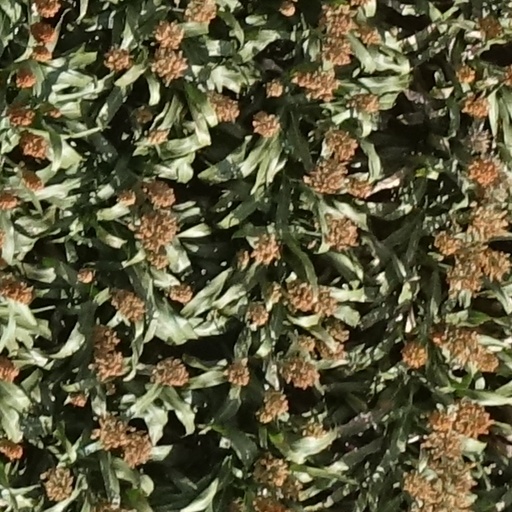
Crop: sorghum